Tin-glazing

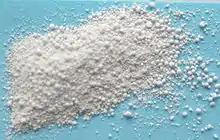
Tin dioxide, the raw ingredient in Tin-glazing.

Only one tin compound, tin(IV) oxide (SnO), also called stannic acid, is commercially exploited for tin glaze.